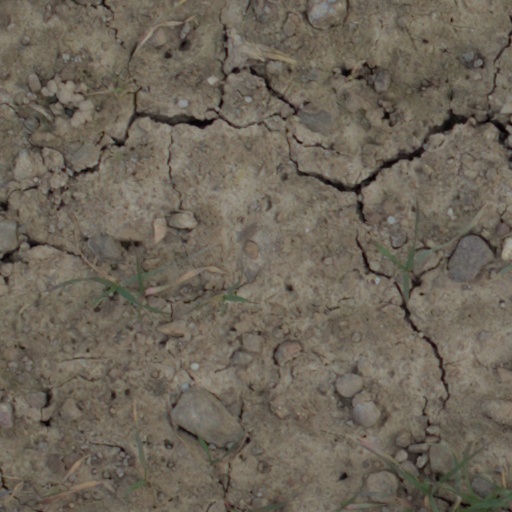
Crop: wheat